List of woodturners

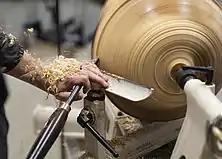
Example of bowl turning

This is a list of woodturners - people who are known for their woodturning by means of using a pole lathe or a wood lathe with hand-held tools to cut a shape that is symmetrical around the axis of rotation, resulting in a wooden figure or figurine, or in the sculptural ornamentation of a wooden object.